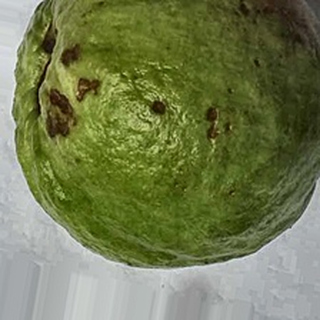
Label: guava_anthracnose